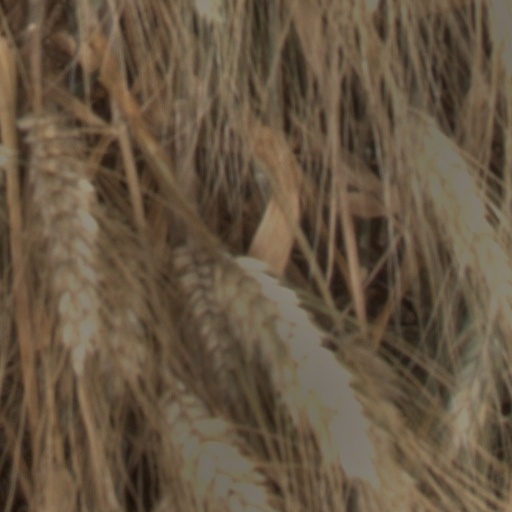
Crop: wheat